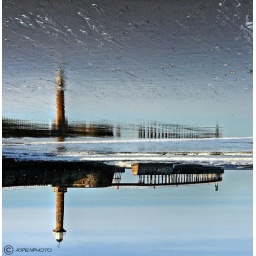
The piers reflected in the wet sand as the tide goes out , a lovely blue sky for february.